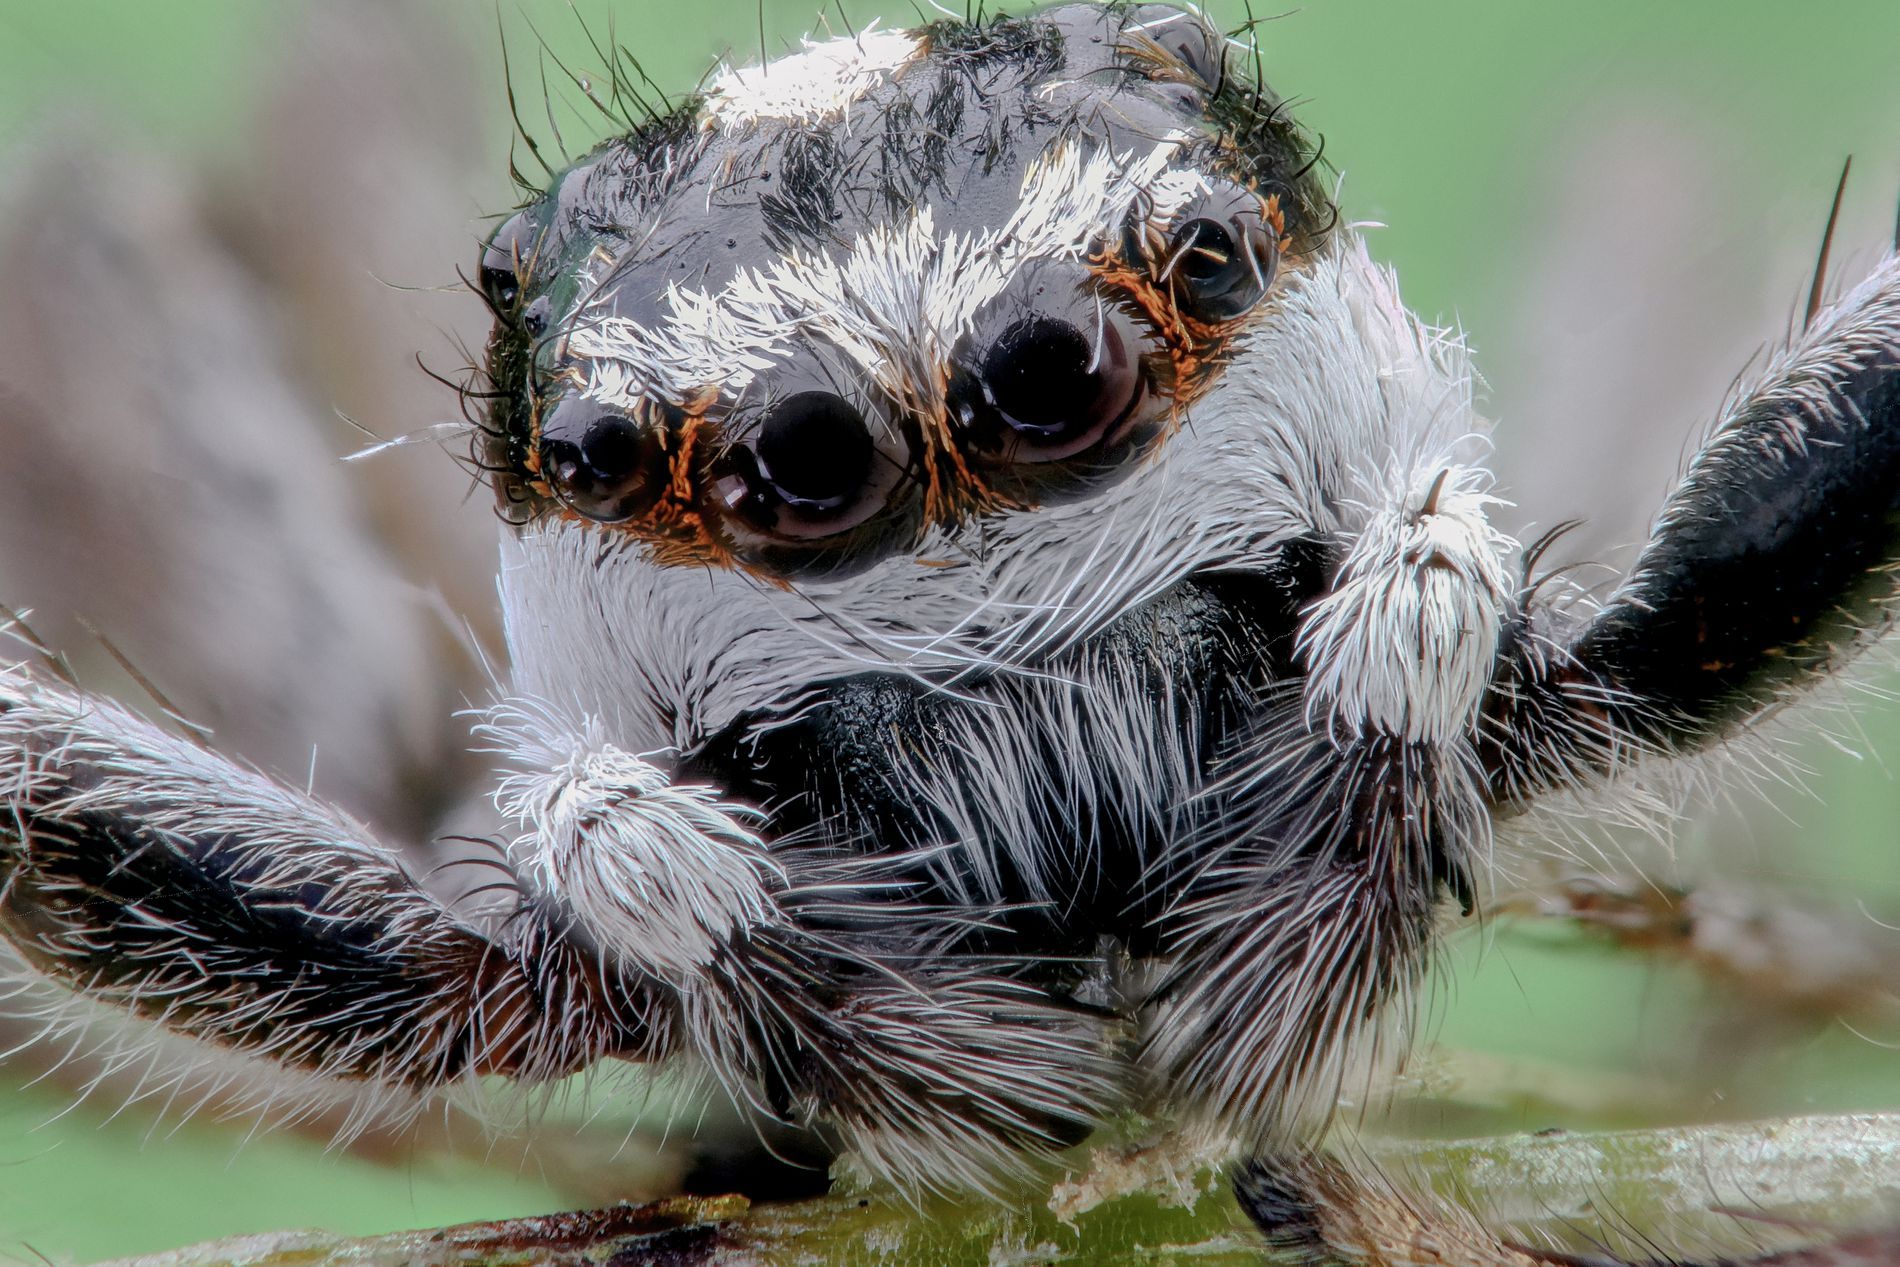
Spider's eyes
A very close shot of a spider, the shot shows its details with his big eyes, also shows the hairs on its body, and the distinct structure, the background is blurry to focus on the main element which is the spider.
A close up-angled shot, captured with special lens to show the spider's distinctive large eyes and its black and white hairs, which giving a fuzzy appearance, the blurry background highlights the texture of spider's facial details, the shot evokes a unique charm and a calm atmosphere.
Labels: Animal, Invertebrate, Spider, Insect, Tarantula, Garden Spider, Blurry Background